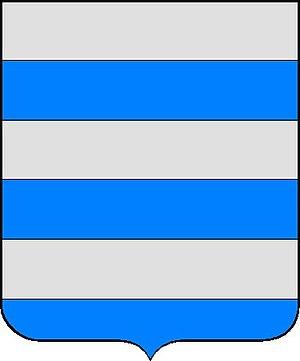
Le château de Pommiers est situé à l'extrémité des communes de Vérac et de Villegouge dans l'ancien Duché de Fronsac, aujourd'hui Canton de Fronsac en Gironde. Il est le siège de l'ancienne sirerie de Pommiers dont les propriétaires prenaient le titre de Sire.